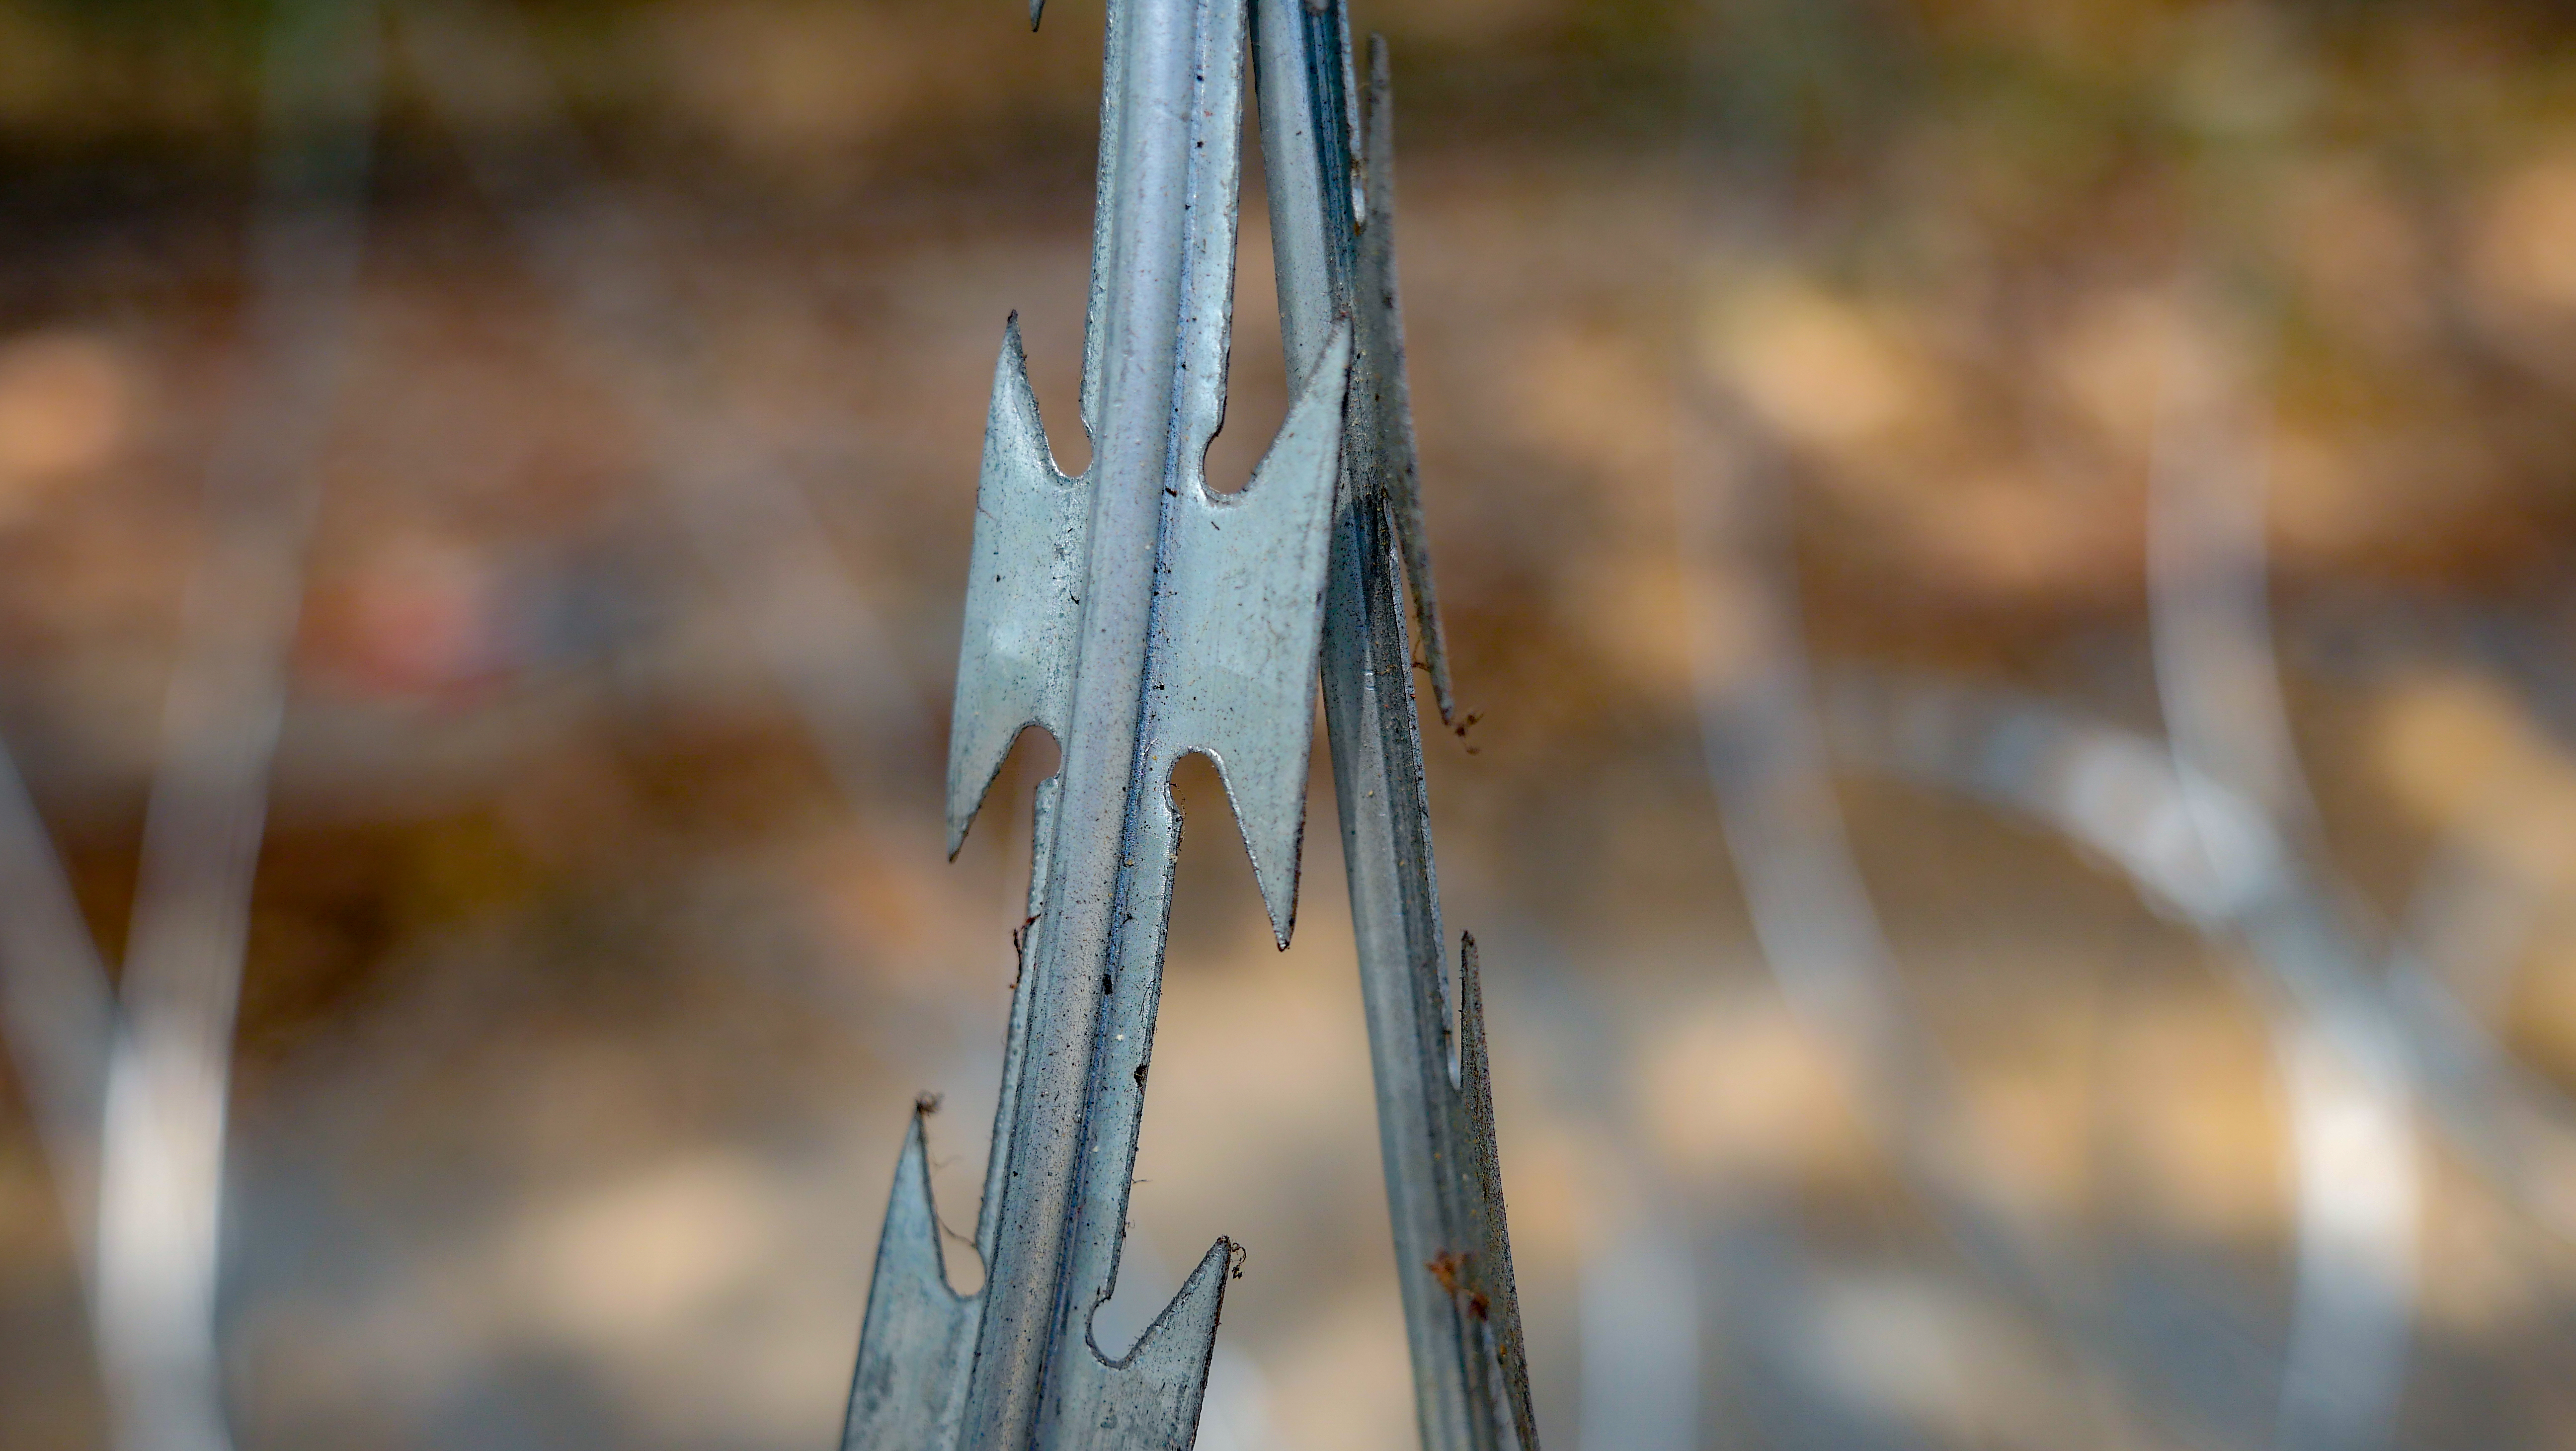
wire, barb, security, razor, factory, industry, wood, close up, twig, grass family, grass, macro photography, plant stem, tree